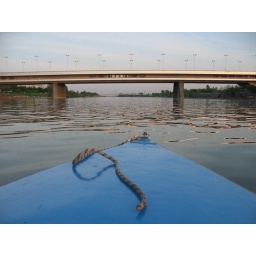
Danube river by boat